Herbert Hall Turner

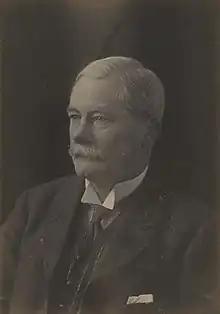

Herbert Hall Turner (13 August 1861 – 20 August 1930) was a British astronomer and seismologist.